Egil's Saga

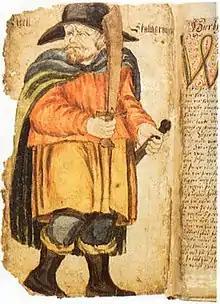
Egill Skallagrímsson in a 17th-century manuscript of "Egill's Saga"

Egill's Saga or Egil's saga is an Icelandic saga (family saga) on the lives of the clan of Egill Skallagrímsson (Anglicised as Egill Skallagrimsson), an Icelandic farmer, viking and skald. The saga spans the years c. 850–1000 and traces the family's history from Egill's grandfather to his offspring.